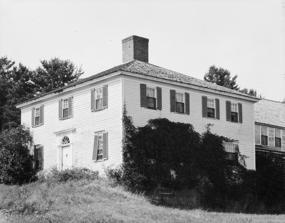
Building: Benjamin Riggs House
Country: United States of America
Year built: 1790
Historic house in Maine, United States United States historic place Benjamin Riggs House U.S. National Register of Historic Places Show map of Maine Show map of the United States Location Robinhood Rd., Georgetown, Maine Coordinates 43°51′13″N 69°44′12″W / 43.85361°N 69.73667°W / 43.85361; -69.73667 Area less than one acre Built 1790 ( 1790 ) Architectural style Federal NRHP reference No. 88003008 Added to NRHP December 22, 1988 The Benjamin Riggs House is a historic house on Robinhood Road in Georgetown, Maine .  Built about 1790, it is the oldest house in Georgetown, and is a well-preserved example of transitional Georgian-Federal architecture.  It was listed on the National Register of Historic Places in 1988. Description and history The Benjamin Riggs House stands on the east side of Robinhood Road, near the Robinhood Marine Center in northern Georgetown.  It is a two-story wood-frame structure, with a hip roof, central chimney, clapboard siding, and granite foundation.  Its main facade faces south, with an ell extending north to join the house to a barn.  The front is three bays wide, symmetrically arranged, with its entrance framed by pilasters and topped by a half-round fanlight window and cornice.  The interior retains many period features, including paneled fireplace surrounds, beaded wainscoting, and a front stair with turned newel posts and balusters. The house was built about 1790 by Benjamin Riggs, a native of Gloucester, Massachusetts who supposedly settled here in 1776 at age seventeen. Successful in the shipping business, Riggs had this house built, along with storehouses at a nearby wharf.  He served in the Massachusetts legislature, and also in the Maine legislature after it achieved statehood in 1820.  It is the most architecturally distinctive house in Georgetown's Robinhood area. See also National Register of Historic Places listings in Sagadahoc County, Maine References